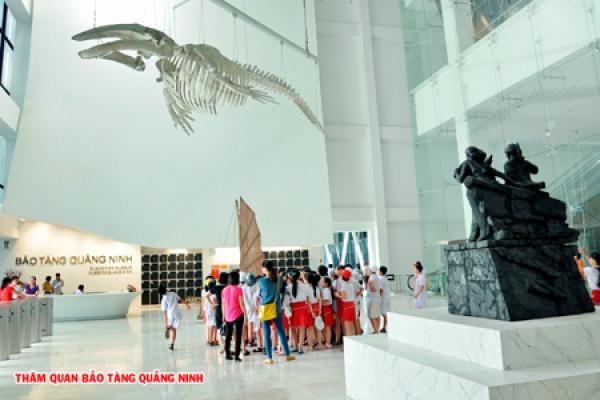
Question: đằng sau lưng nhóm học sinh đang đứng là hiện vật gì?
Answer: một bức tượng